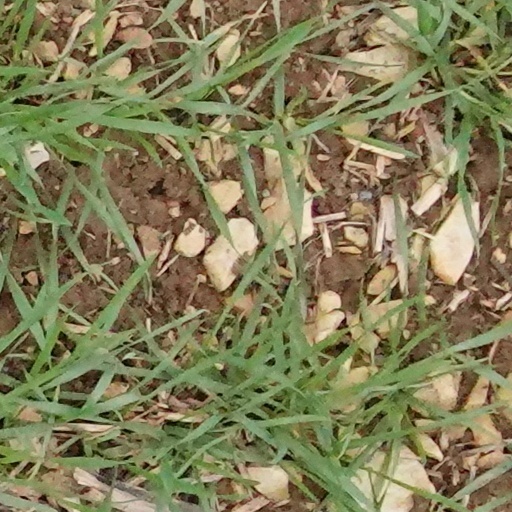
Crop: wheat